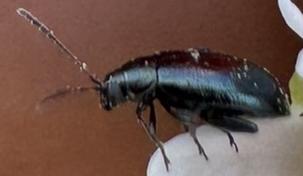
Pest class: crucifer_flea_beetle